27th Intelligence Squadron

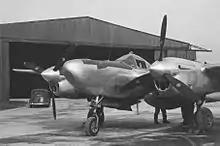
F-5 Lightning at Mount Farm

The squadron flew missions supporting Eighth Air Force's strategic bombing campaign by photographing potential targets and flying over recently struck areas to provide bomb damage assessment. It also provided information on enemy forces disposition and movements. In preparation for Operation Overlord, the invasion of Normandy, the unit concentrated on providing photographic information on airfields, cities, factories and seaports in France, Belgium and the Netherlands. Pre-invasion coverage was extended to the Low Countries to mask the intended invasion location. Its reconnaissance of marshalling yards, canals, highways and other transportation routes contributed to the success of the Normandy campaign, earning the 27th a Distinguished Unit Citation.